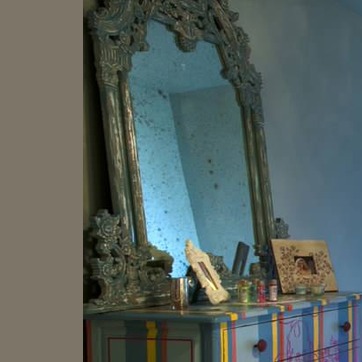
Material: mirror